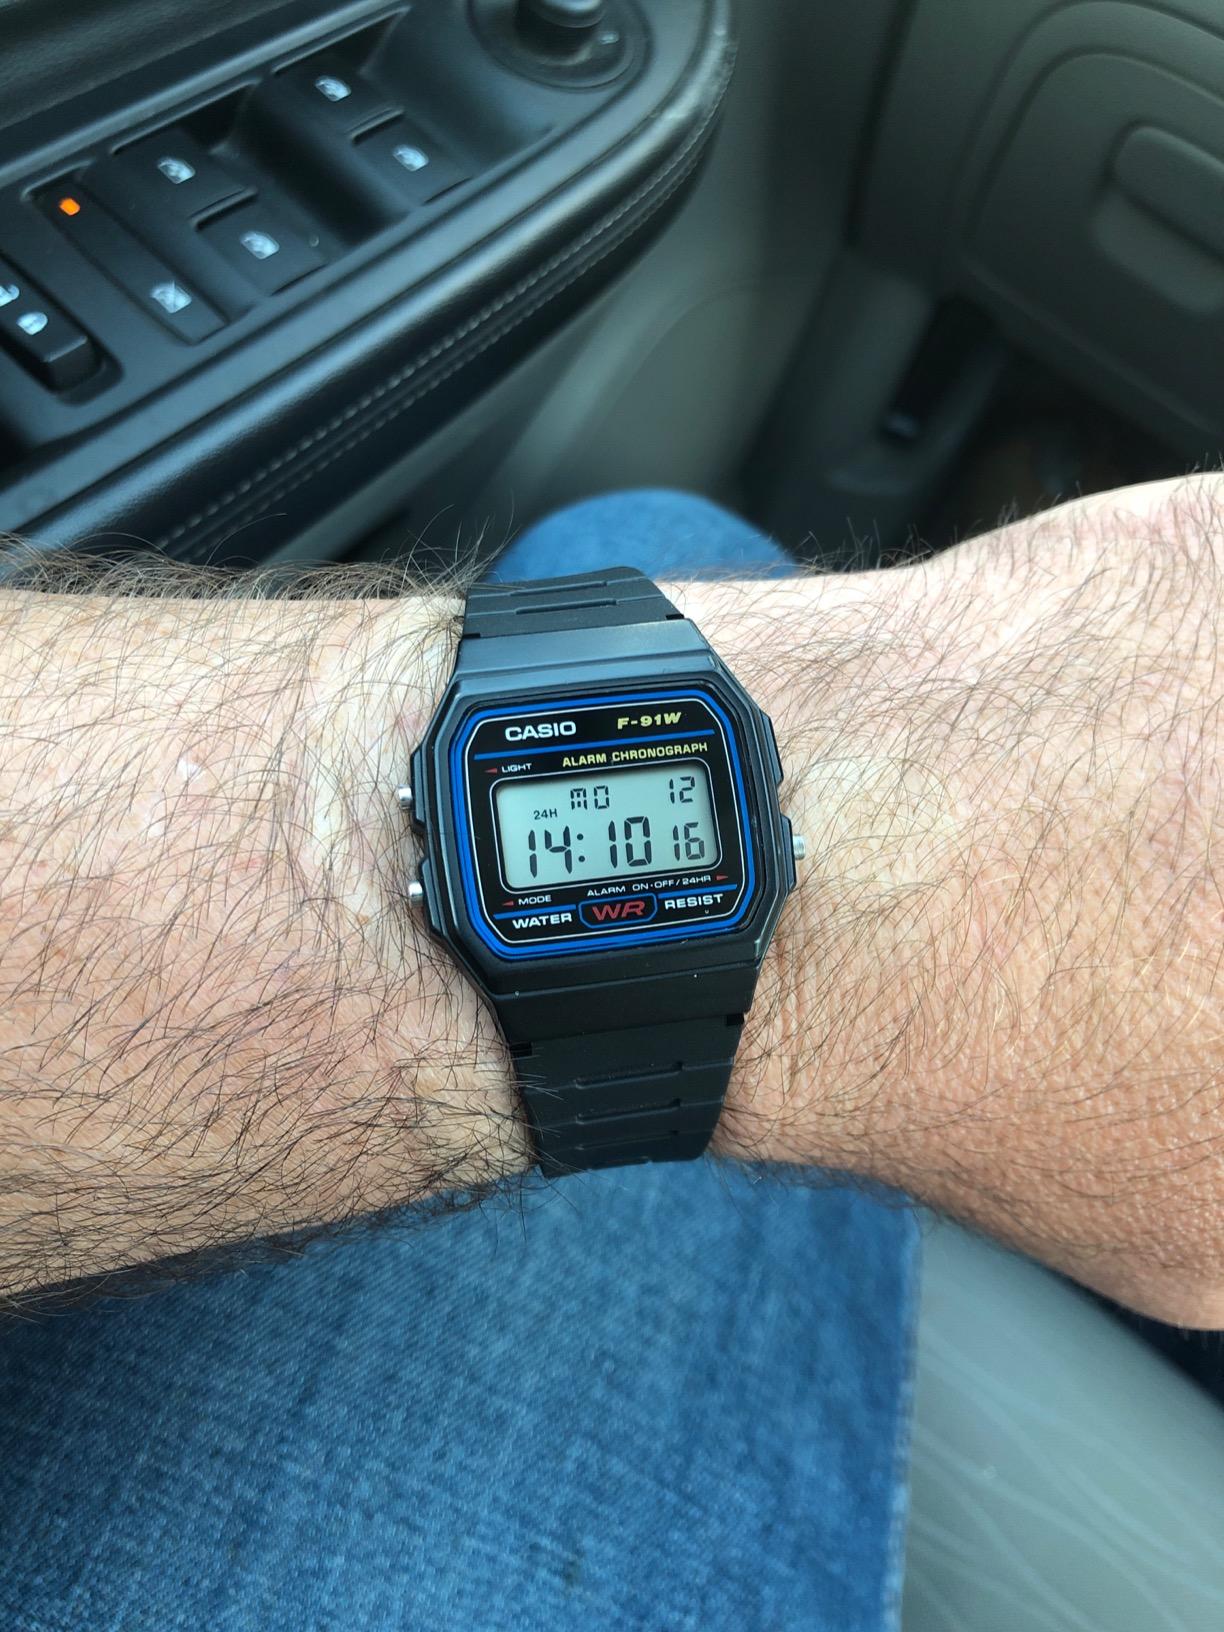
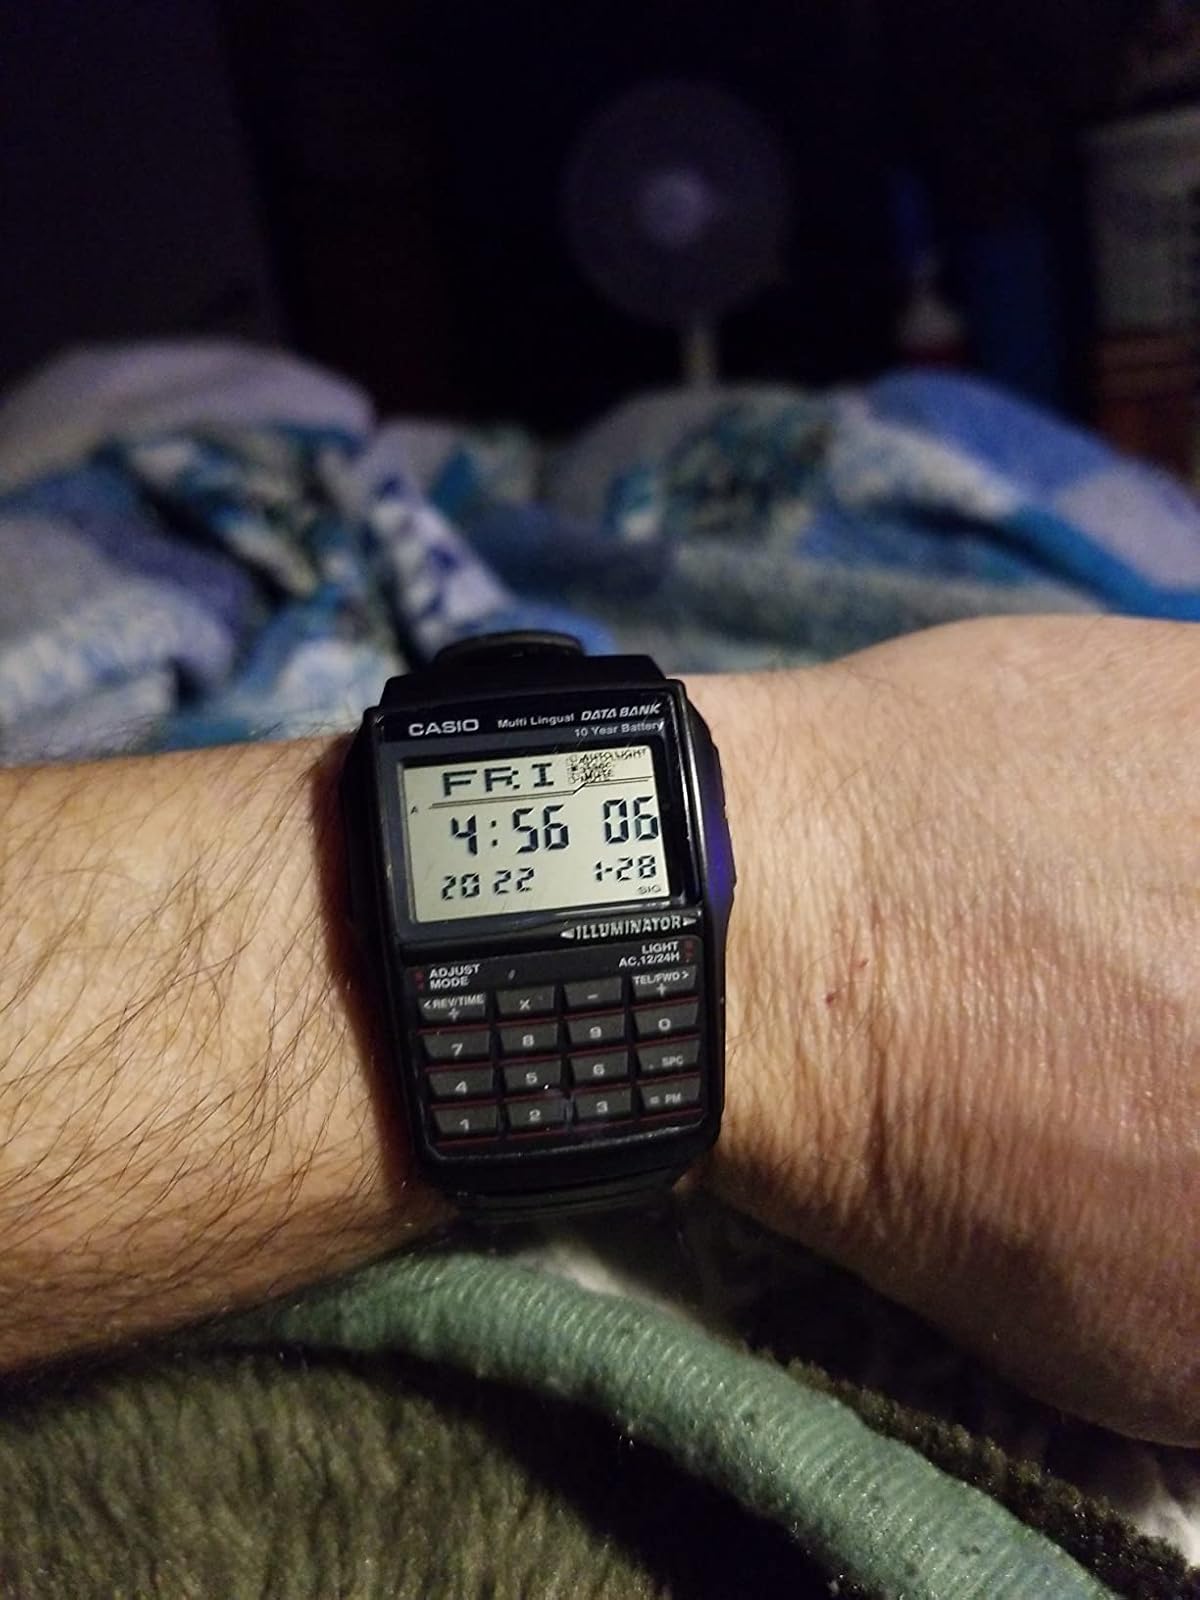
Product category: accessories_watch
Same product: no